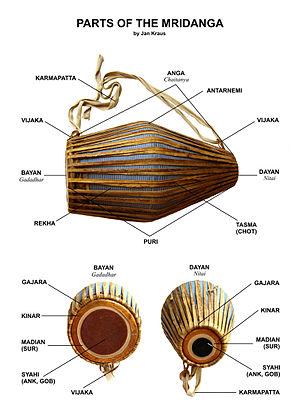
Le mridang est un instrument de musique d’Inde faisant partie des tambours en tonneau à percussions digitales, de forme oblongue, à deux faces.